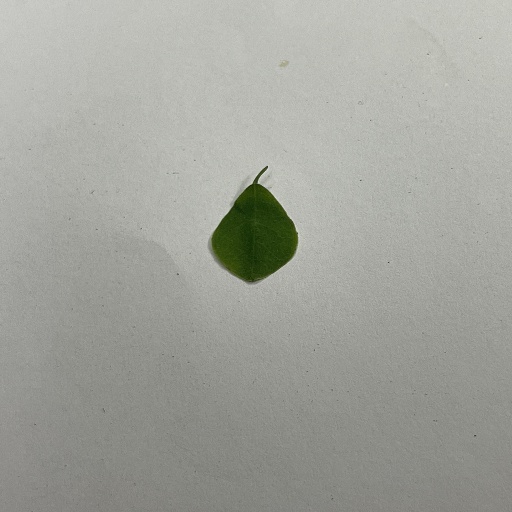
Species: Sojina
Leaf condition: Bacterial Spot